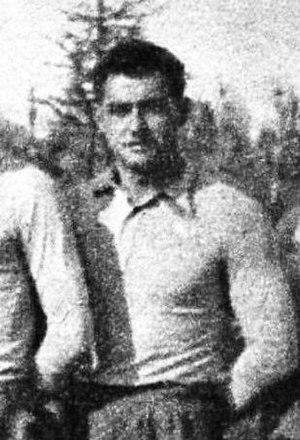
Guy Basquet en mars 1943, vice-champion de France de rugby avec le SU Agen.
Le Sporting Union Agen Lot-et-Garonne ou SU Agen est la section de rugby à XV fondée en 1908 du SU Agen, club omnisports français, basé à Agen. Le club est connu pour évoluer au haut niveau et joue actuellement dans le Top 14 depuis 2017.
Guy Basquet, né le 13 juillet 1921 à Layrac et mort le 1ᵉʳ février 2006 à Agen, est un joueur français de rugby à XV. Il a joué troisième ligne centre ou aile gauche au SU Agen.